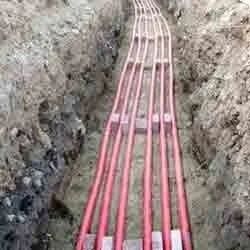
Label: LT_Cable_Laying_Services